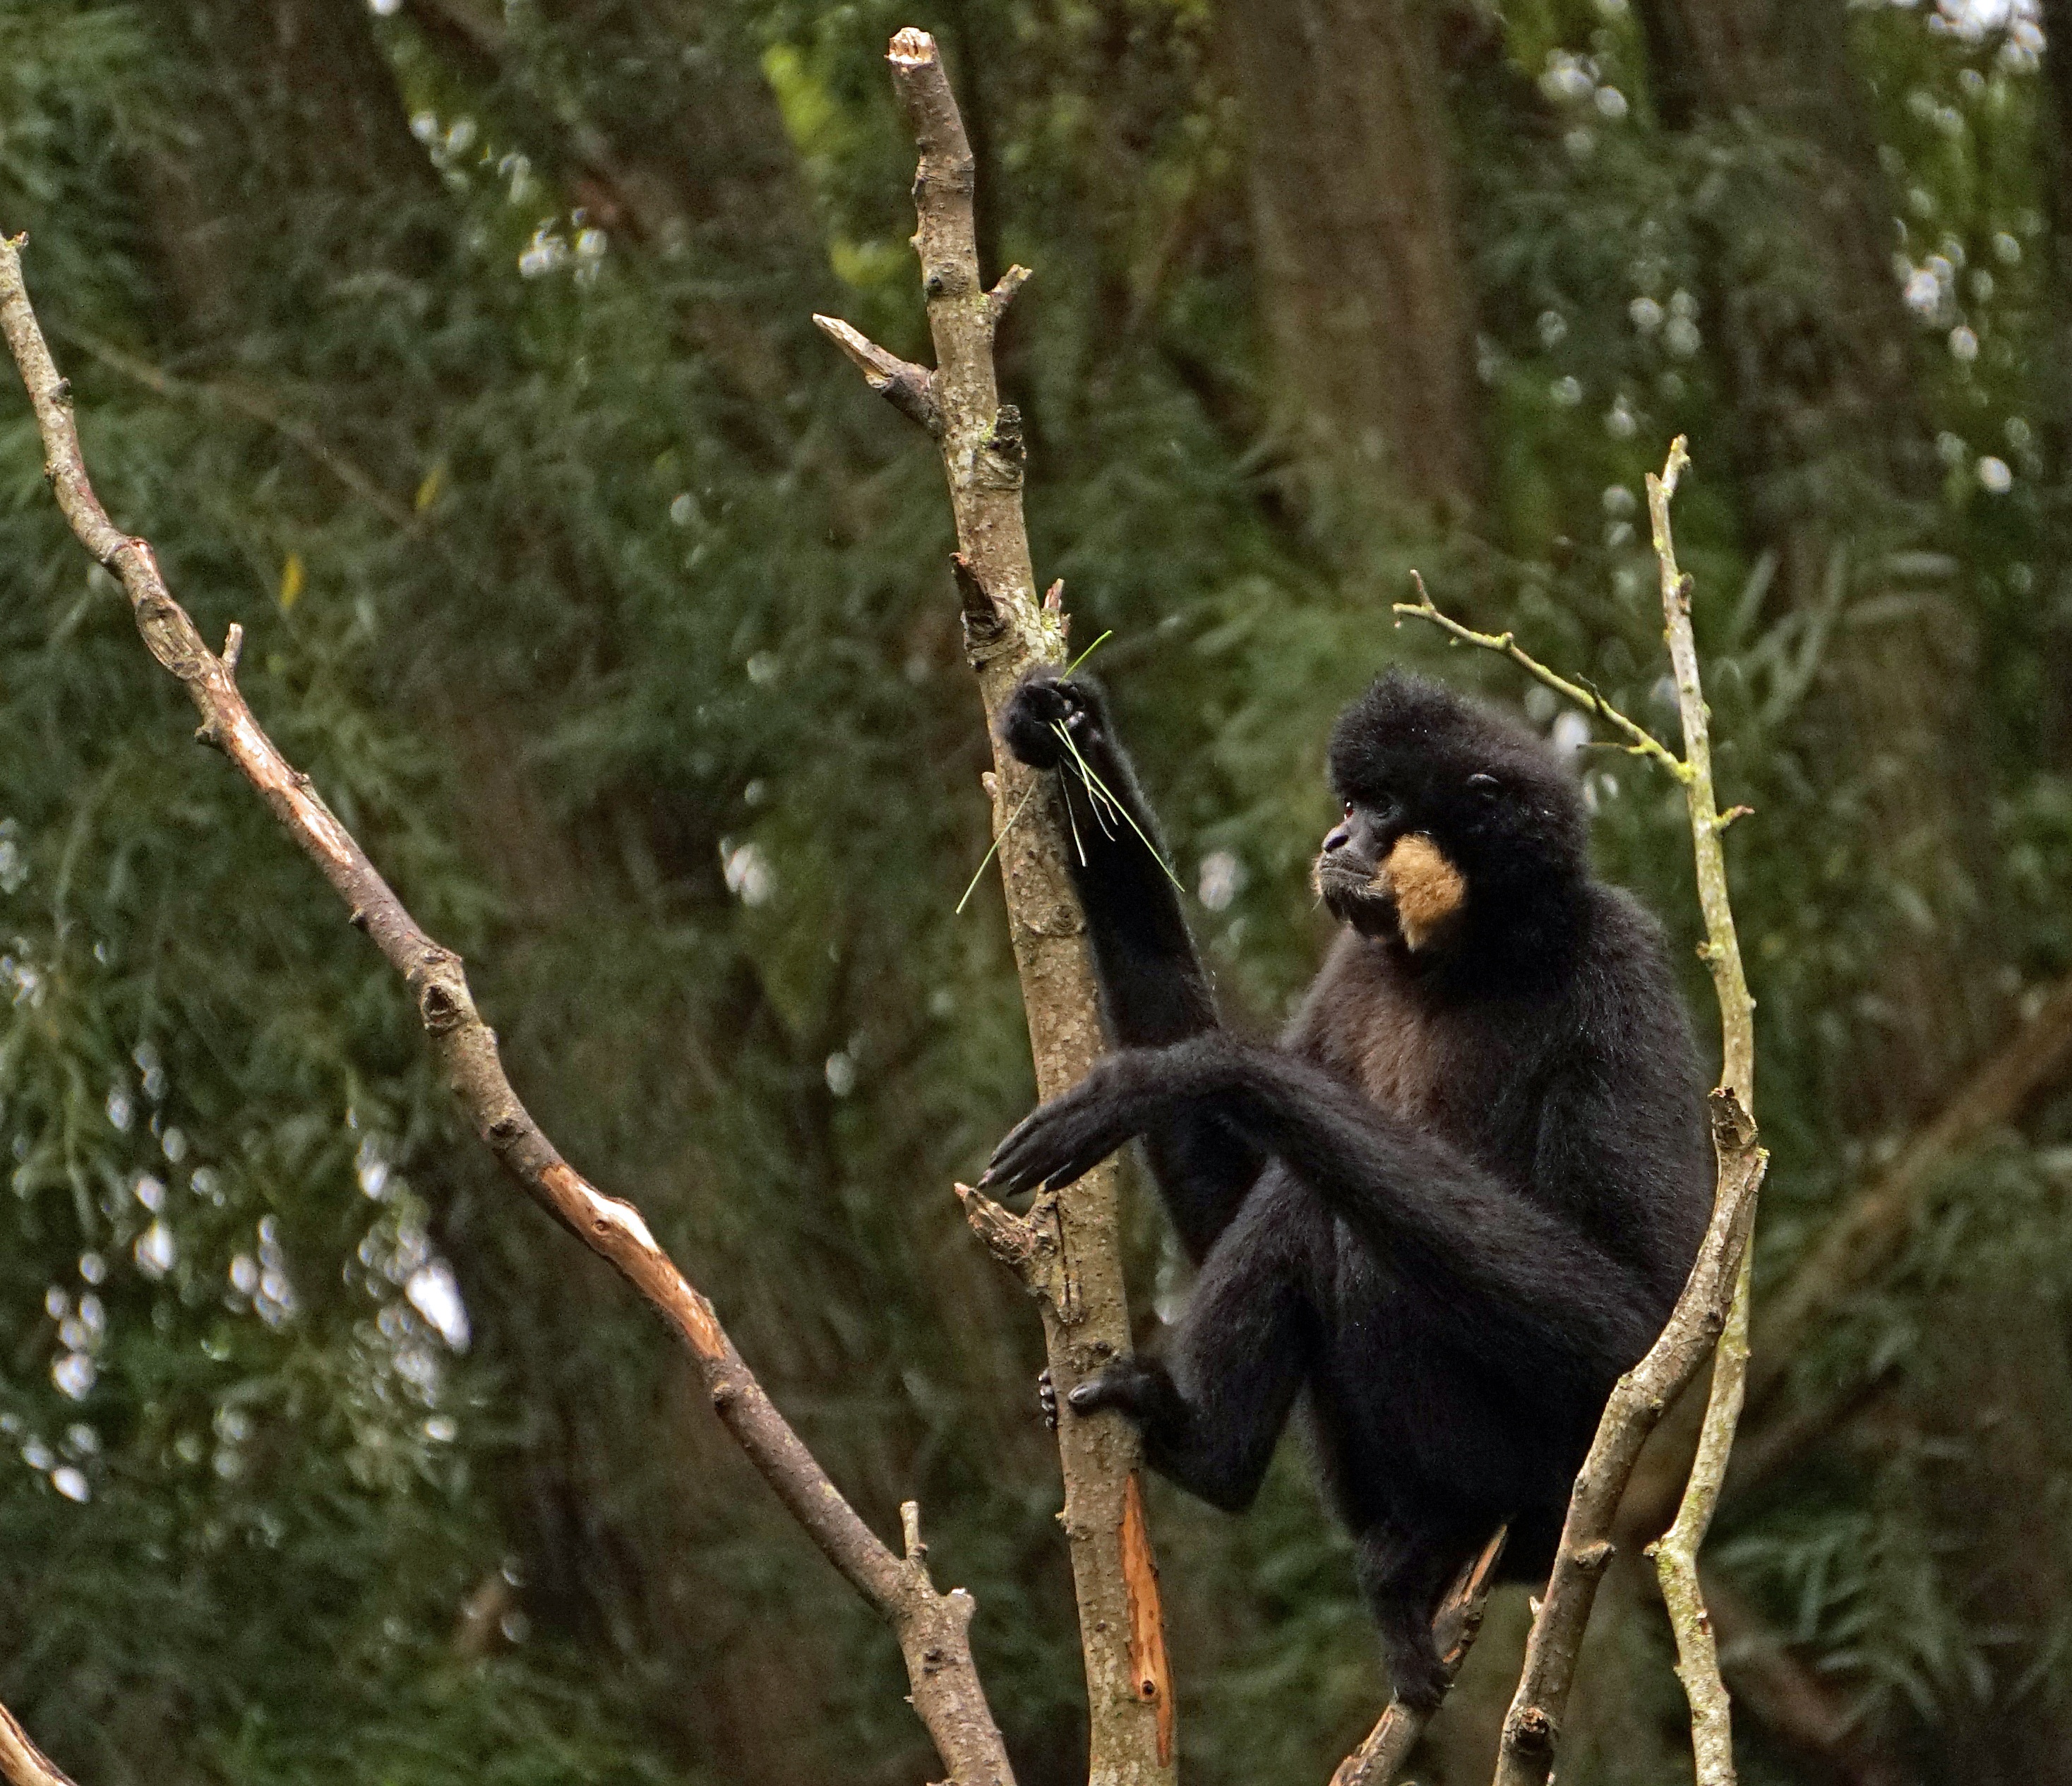
forest, branch, wildlife, jungle, mammal, monkey, fauna, primate, chimpanzee, ape, rainforest, gibbon, vertebrate, spider monkey, new world monkey, yellow cheek gibbon